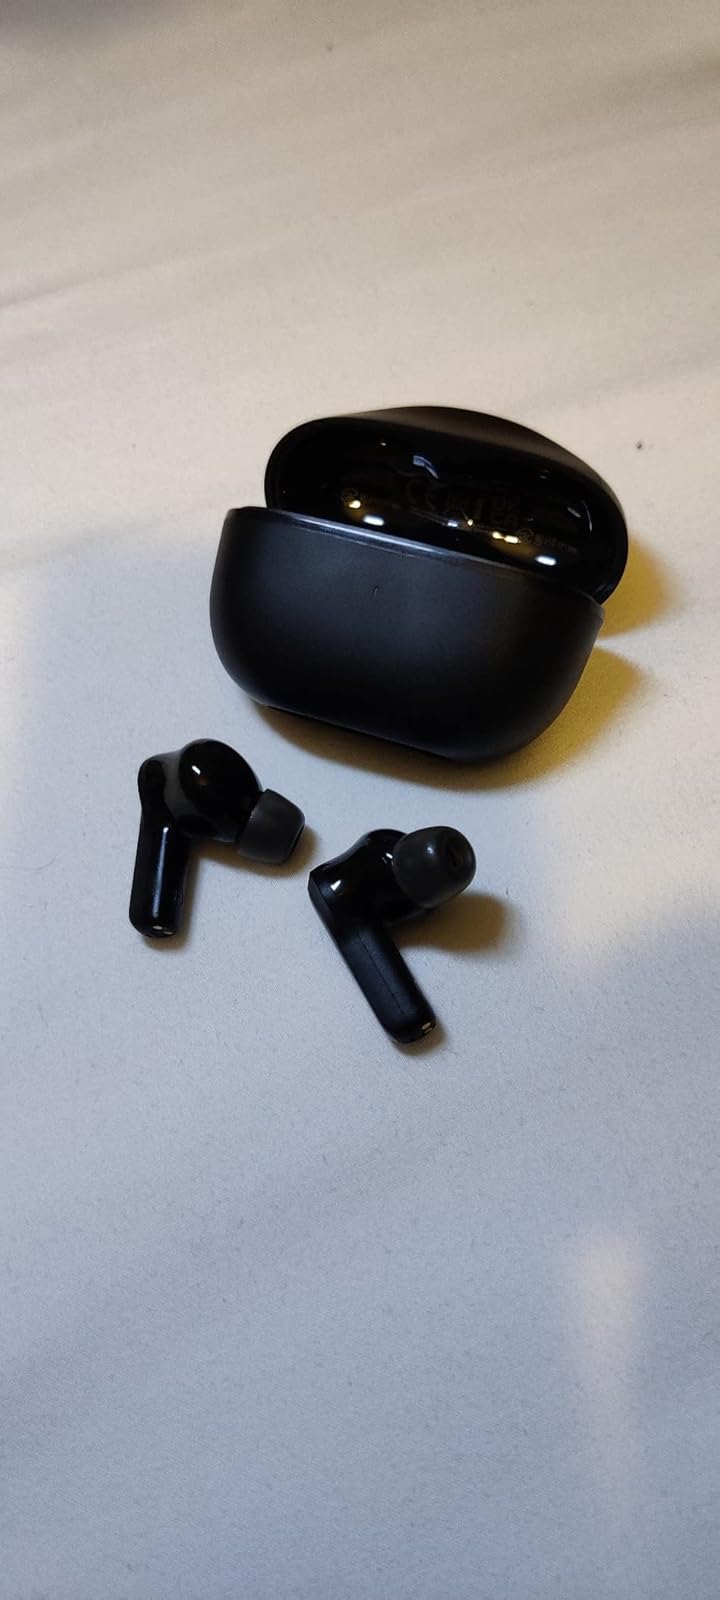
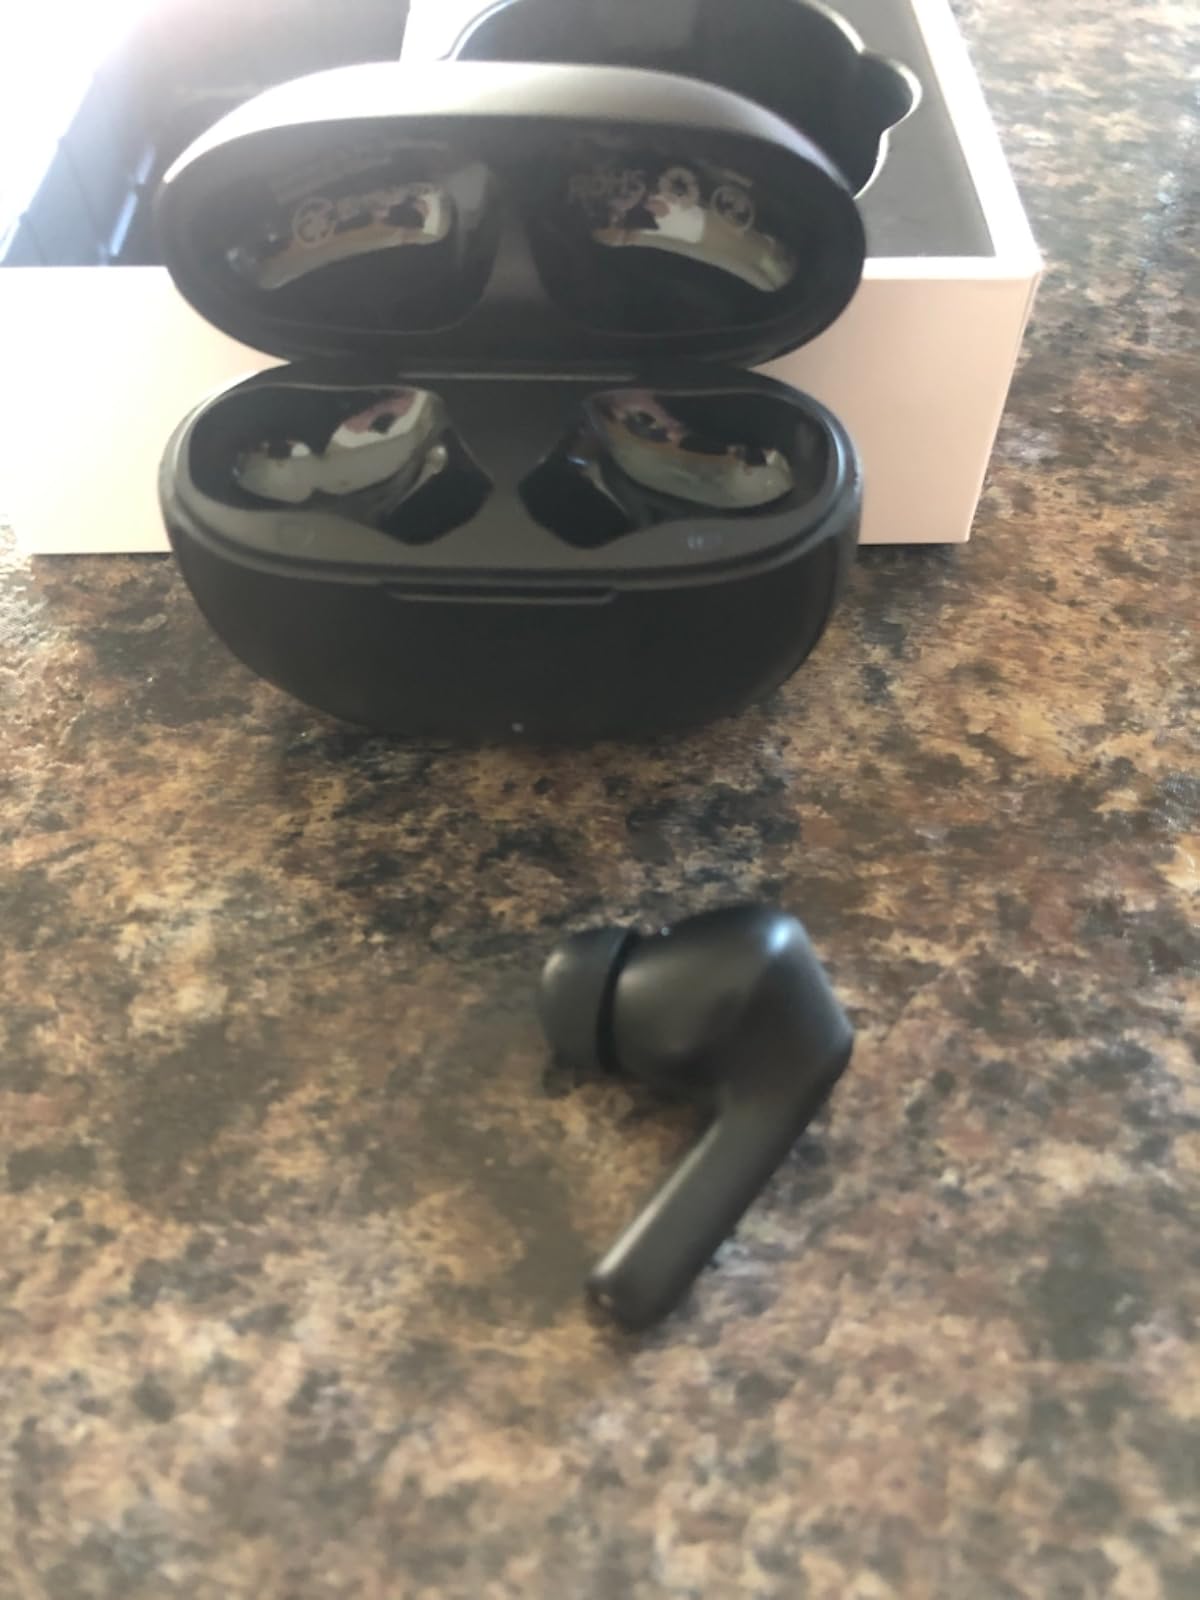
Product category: earbuds
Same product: no